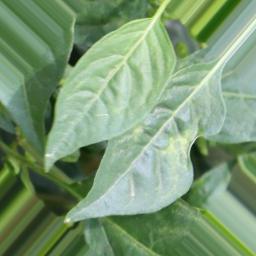
Label: healthy